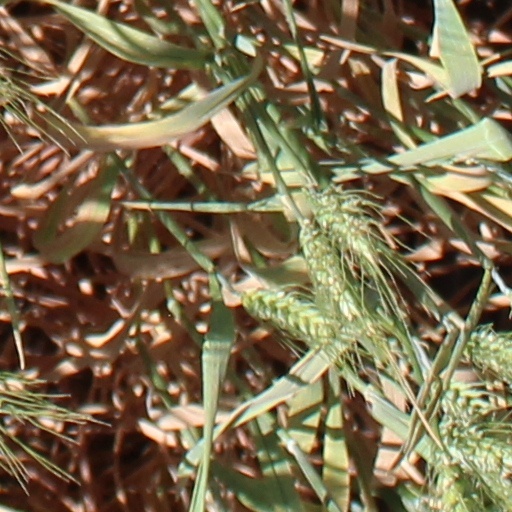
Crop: wheat